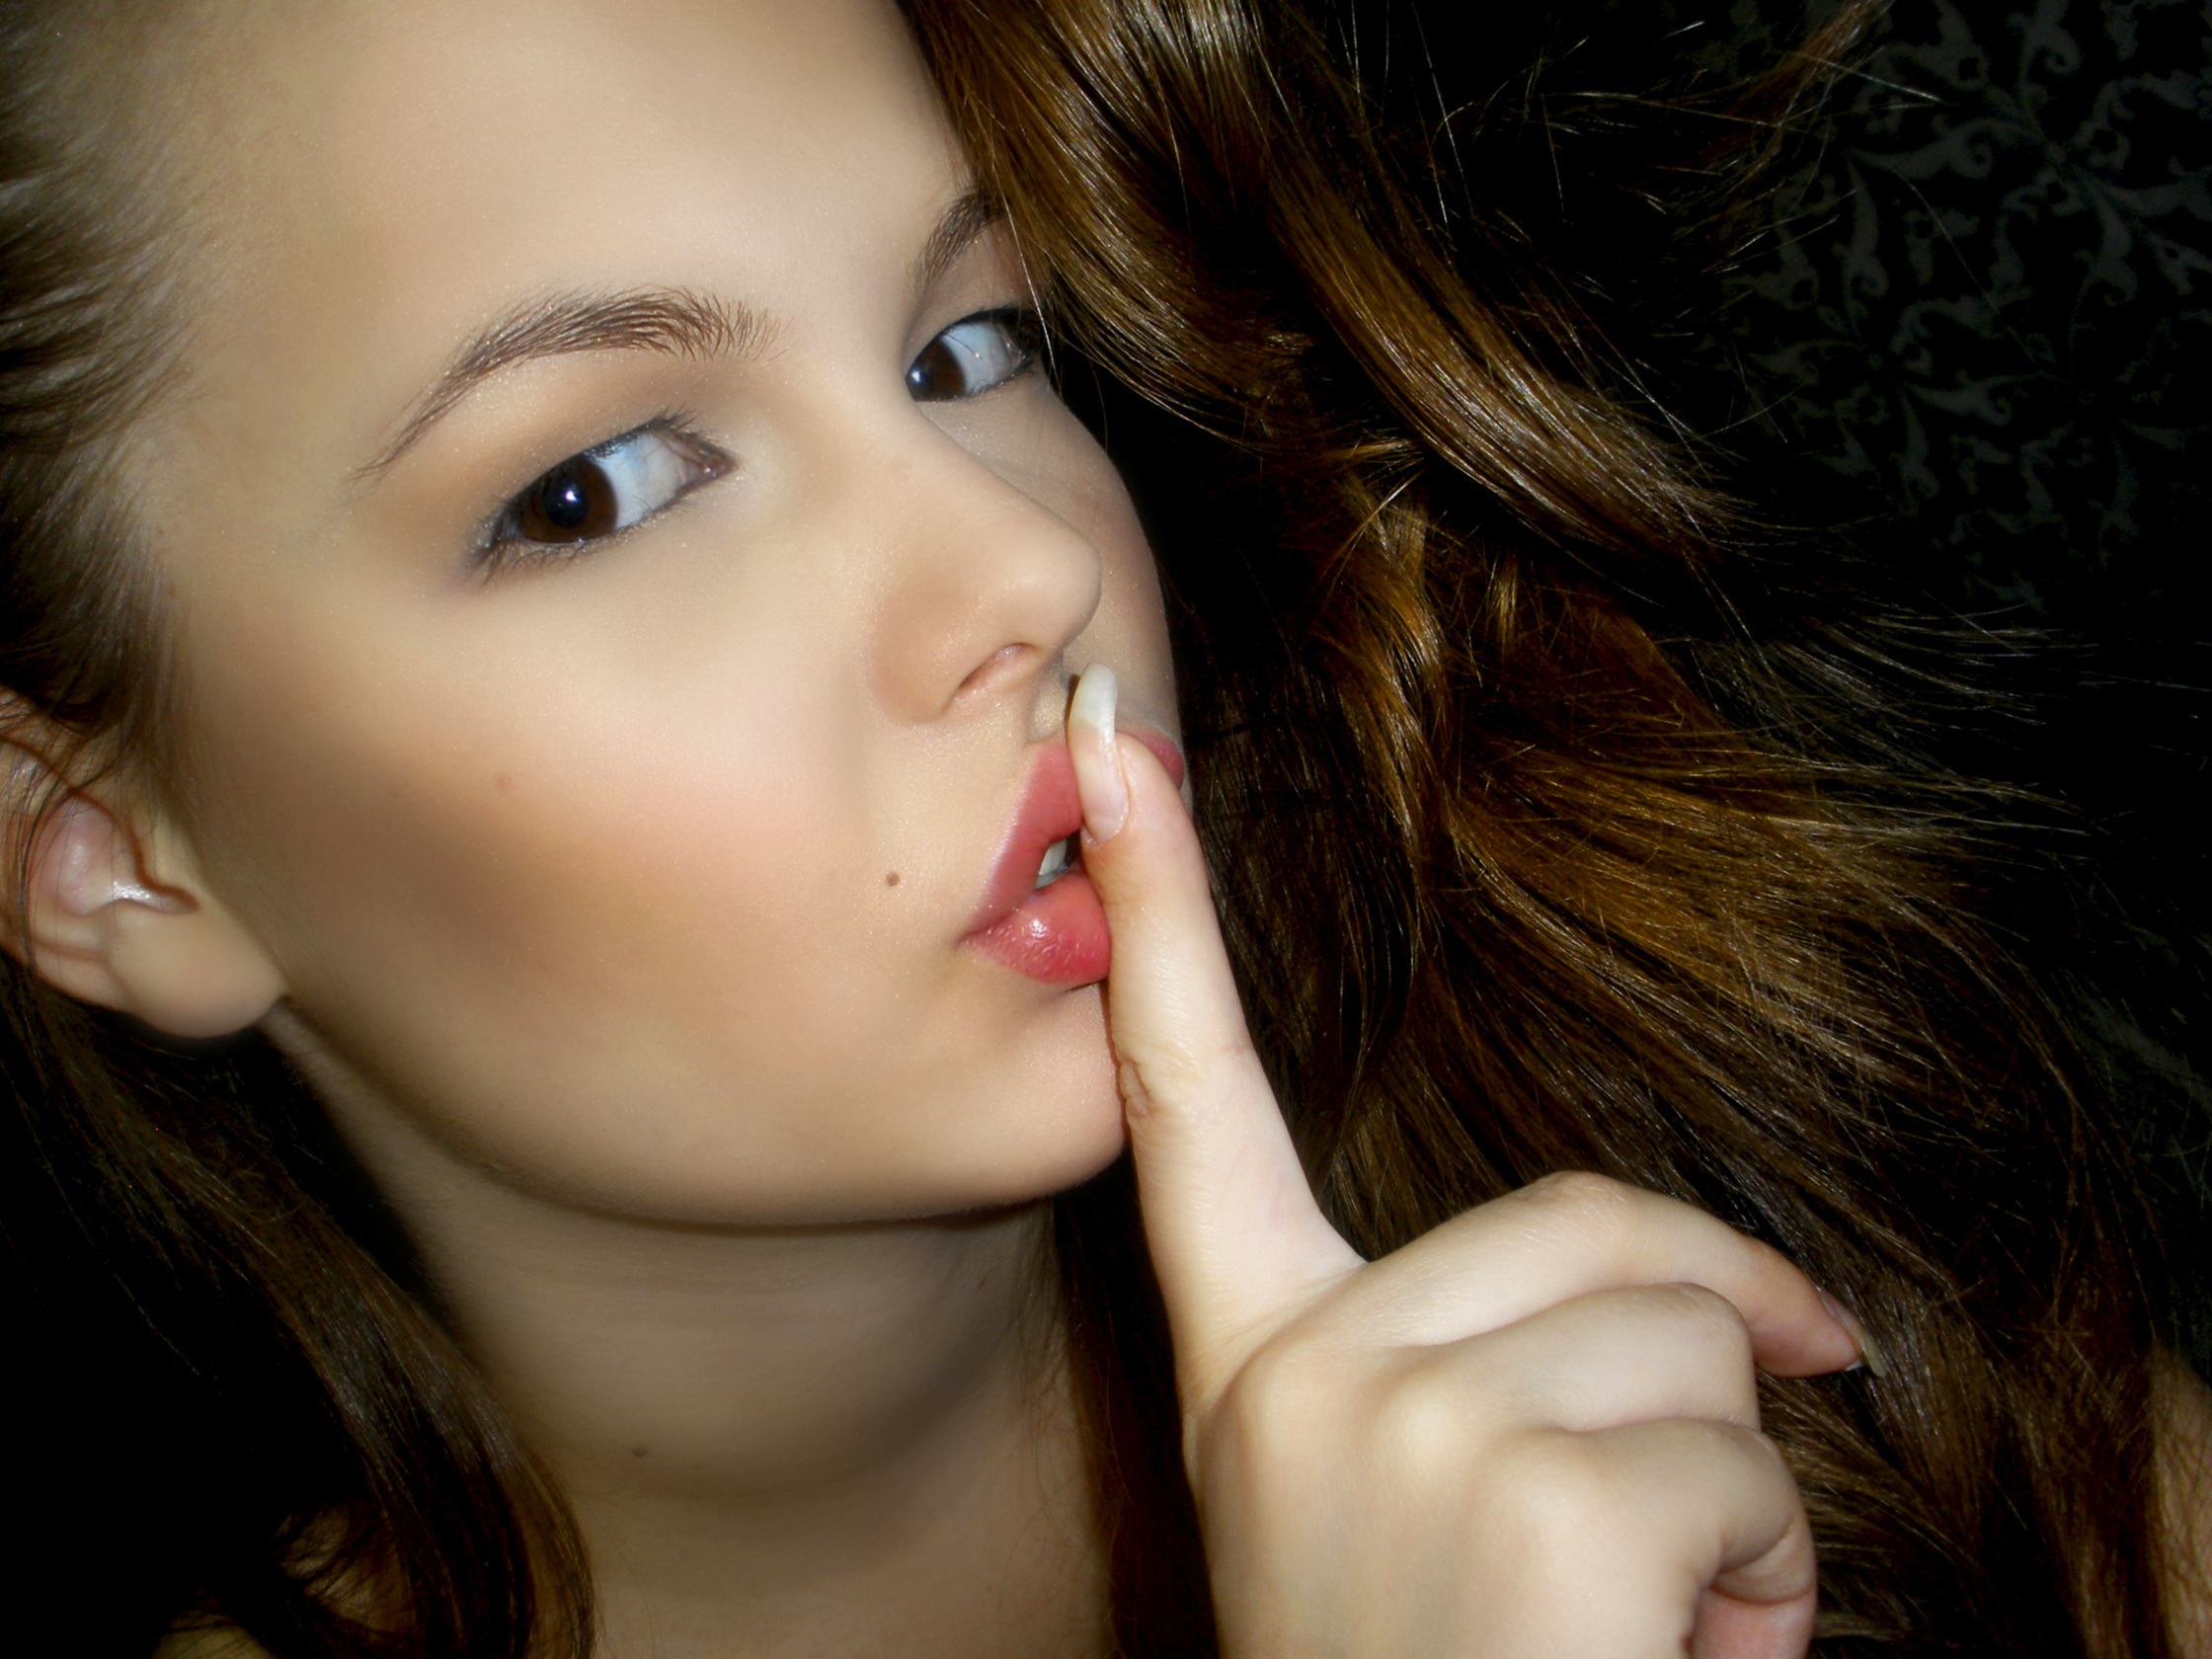
person, people, girl, woman, hair, photography, photo, mystery, portrait, model, young, child, silence, black, facial expression, lip, hairstyle, smile, mouth, long hair, close up, human body, black hair, face, nose, eyes, art, eye, head, skin, beauty, passion, beautiful, sexy, organ, views, attractive, emotion, east, interaction, photo shoot, brown hair, intrigue, portrait photography